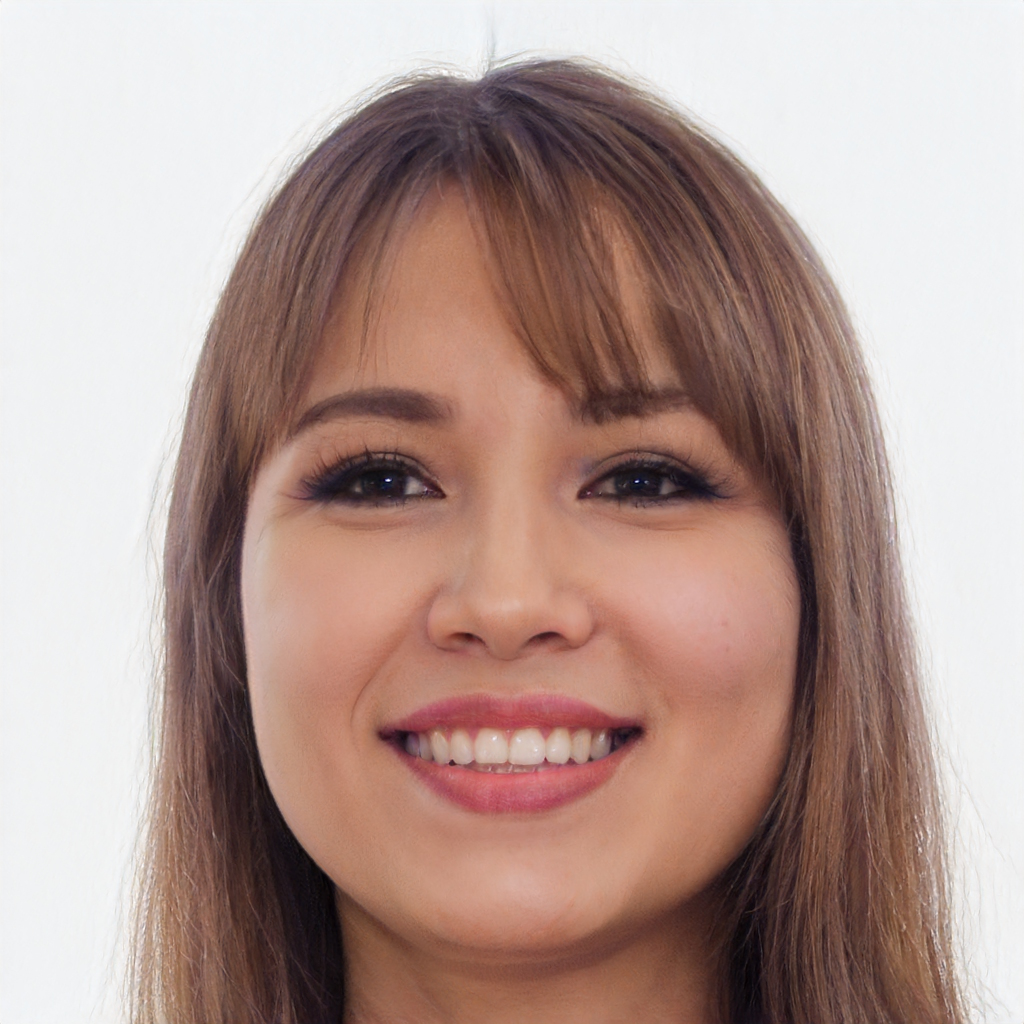
Label: Colored